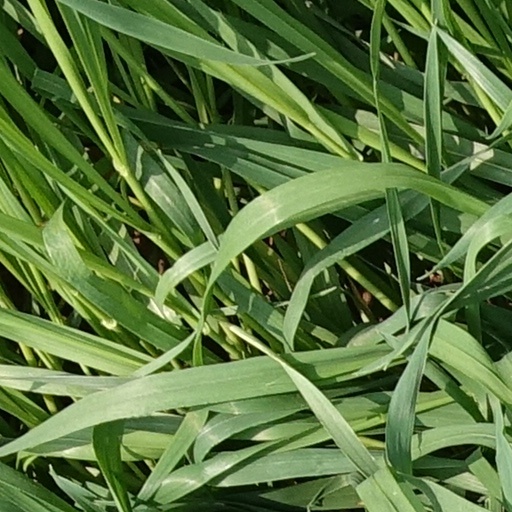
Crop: wheat